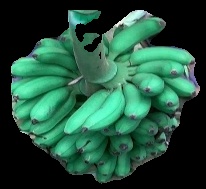
Variety: rasbale
Grade: grade1